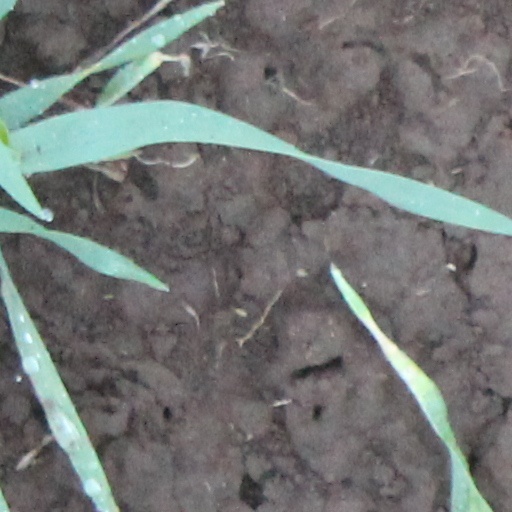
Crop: wheat